Developmental psychology

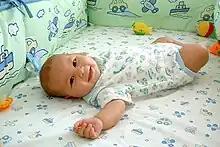
Special methods are used in the psychological study of infants.

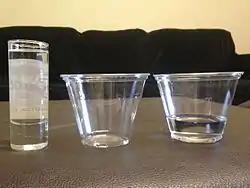
Piaget's test for Conservation. One of the many experiments used for children.

Developmental psychology is the scientific study of how and why humans grow, change, and adapt across the course of their lives. Originally concerned with infants and children, the field has expanded to include adolescence, adult development, aging, and the entire lifespan. Developmental psychologists aim to explain how thinking, feeling, and behaviors change throughout life. This field examines change across three major dimensions, which are physical development, cognitive development, and social emotional development. Within these three dimensions are a broad range of topics including motor skills, executive functions, moral understanding, language acquisition, social change, personality, emotional development, self-concept, and identity formation.